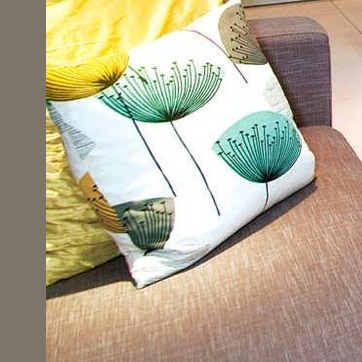
Material: fabric